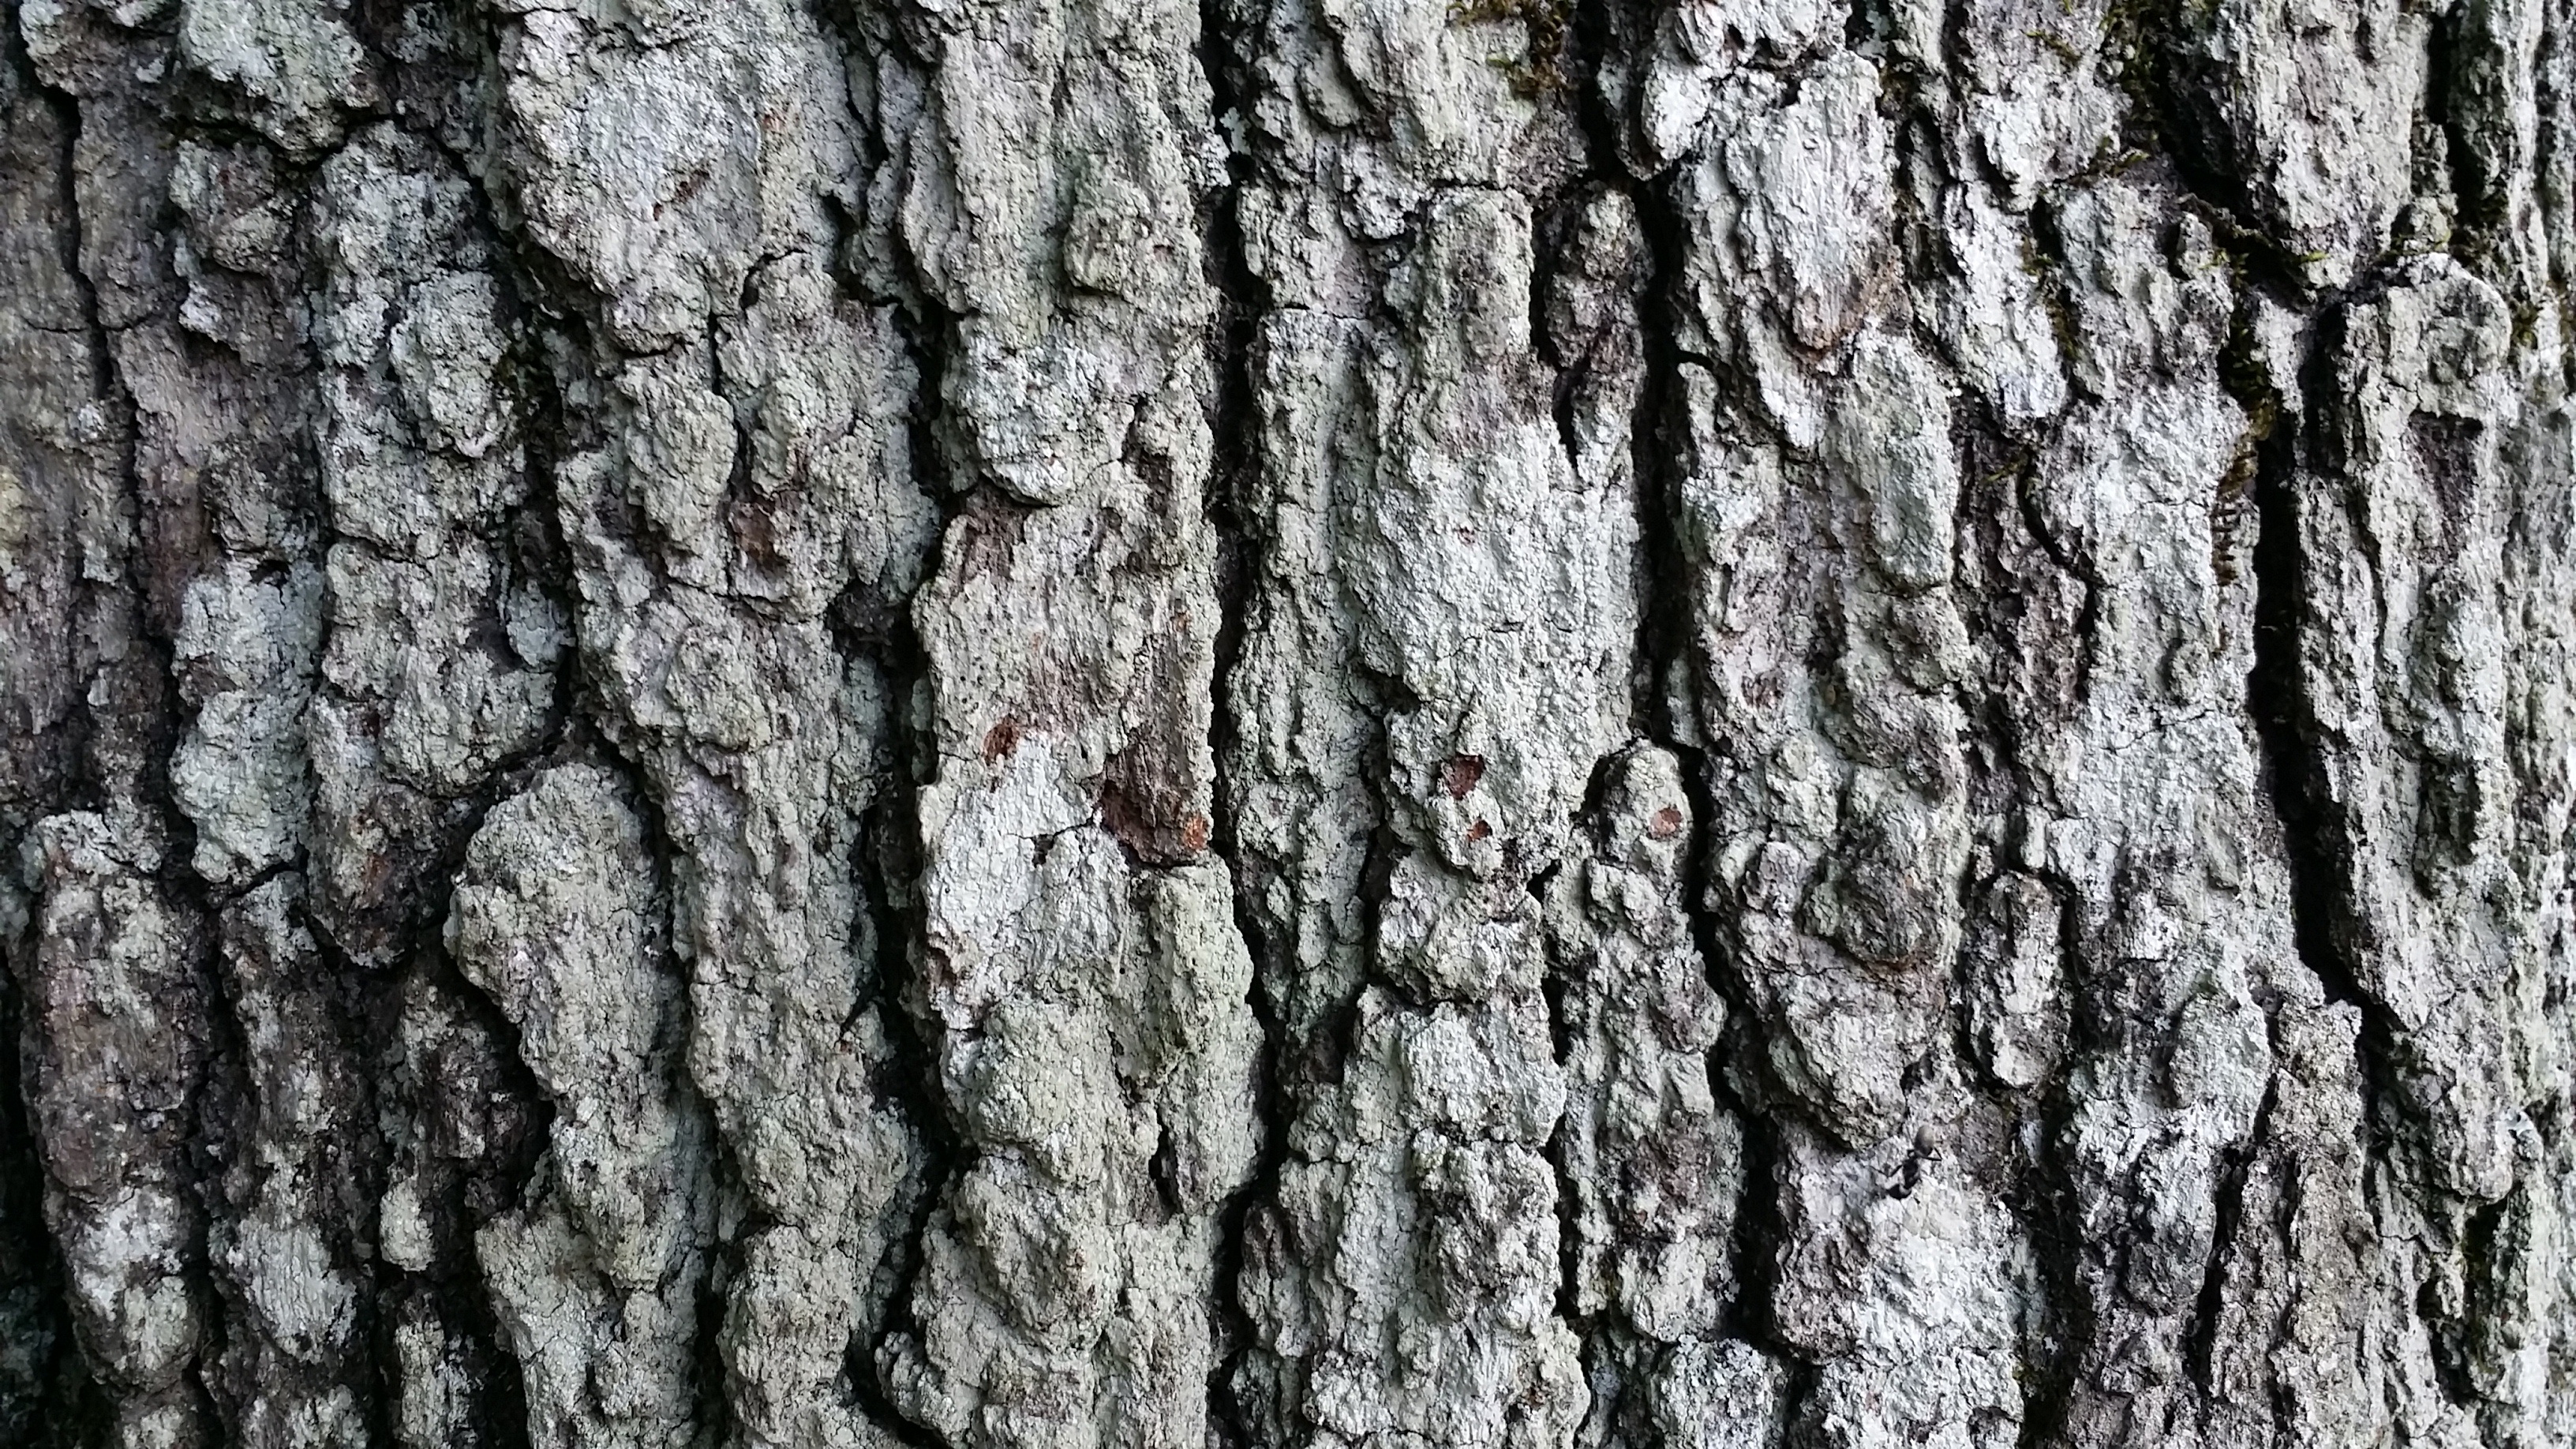
landscape, tree, nature, forest, branch, plant, wood, texture, fall, trunk, bark, birch, park, soil, woods, horizontal, royalty free, flowering plant, free image, plant stem, woody plant, land plant